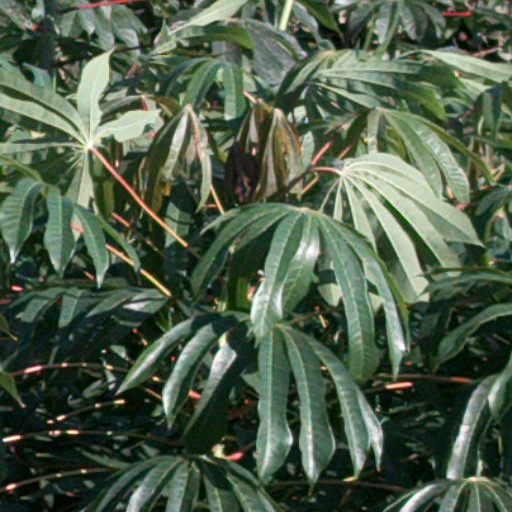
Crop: cassava